DoTerra

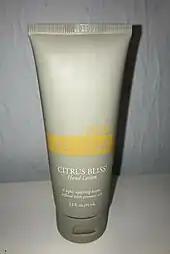
doTerra Citrus Bliss hand lotion

In 2015, the number of "Wellness Advocates" joining the company grew by more than 120 percent. By year-end 2015, the company claimed that it had generated more than $1 billion in sales. Shortly thereafter, in April 2016, doTerra sent letters to distributors advising them that a breach in a system where personal information was stored had occurred in March 2016. Personal information potentially acquired in the breach included names, dates of birth, social security numbers, addresses, telephone numbers, email addresses, debit and credit card numbers, usernames, and passwords. The company explained that a third-party vendor was at fault. To compensate, the company offered 24 months of credit monitoring through AllClear, a credit monitoring company.